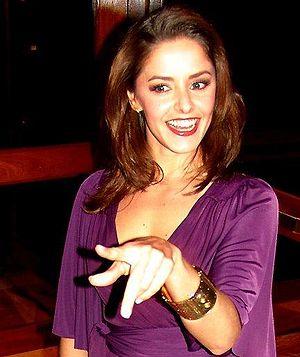
Bianca de Carvalho e Silva Rinaldi, née le 15 octobre 1974 à São Paulo, est une actrice brésilienne.